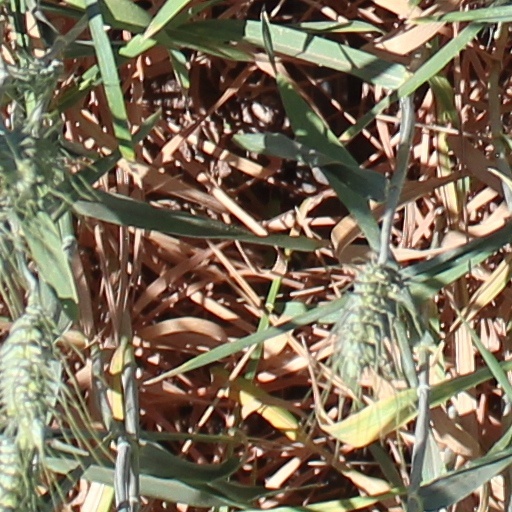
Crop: wheat